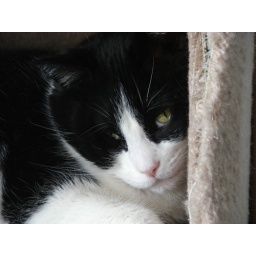
Murphy in his cat house be barely fits in it anymore.